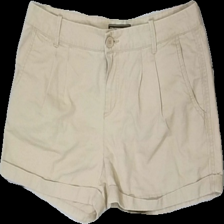
View: front
Type: Shorts
Category: Ladies
Brand: Only
Colors: Beige
Material: 100% cotton
Cut: Regular
Size: 38
Season: Summer
Stains: Minor
Damage: fläck
Damage location: bottom center
Price range: 50-100
Recommended usage: Reuse
Description: beige shorts med liten fläck fram